Derby Dam

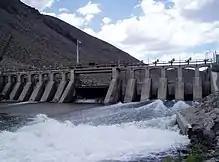
The Truckee River diversion dam built in 1903–04 diverts water that formerly ran unchecked into Winnemucca Lake and Pyramid Lake to the Lake Lahontan reservoir, where it is used for irrigation.

The dam was constructed for the U.S. Bureau of Reclamation following an authorization for construction issued on March 14, 1903. Construction commenced on October 2, 1903, and was completed on May 20, 1905.